Michael Luo

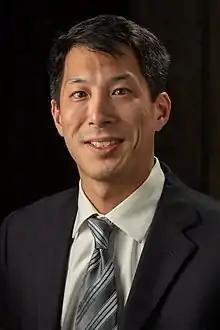
Luo in 2018

Michael M. Luo (born 1976) is an American journalist currently serving as executive editor of "The New Yorker" and its website, . Previously, he wrote for "The New York Times" as an investigative reporter.